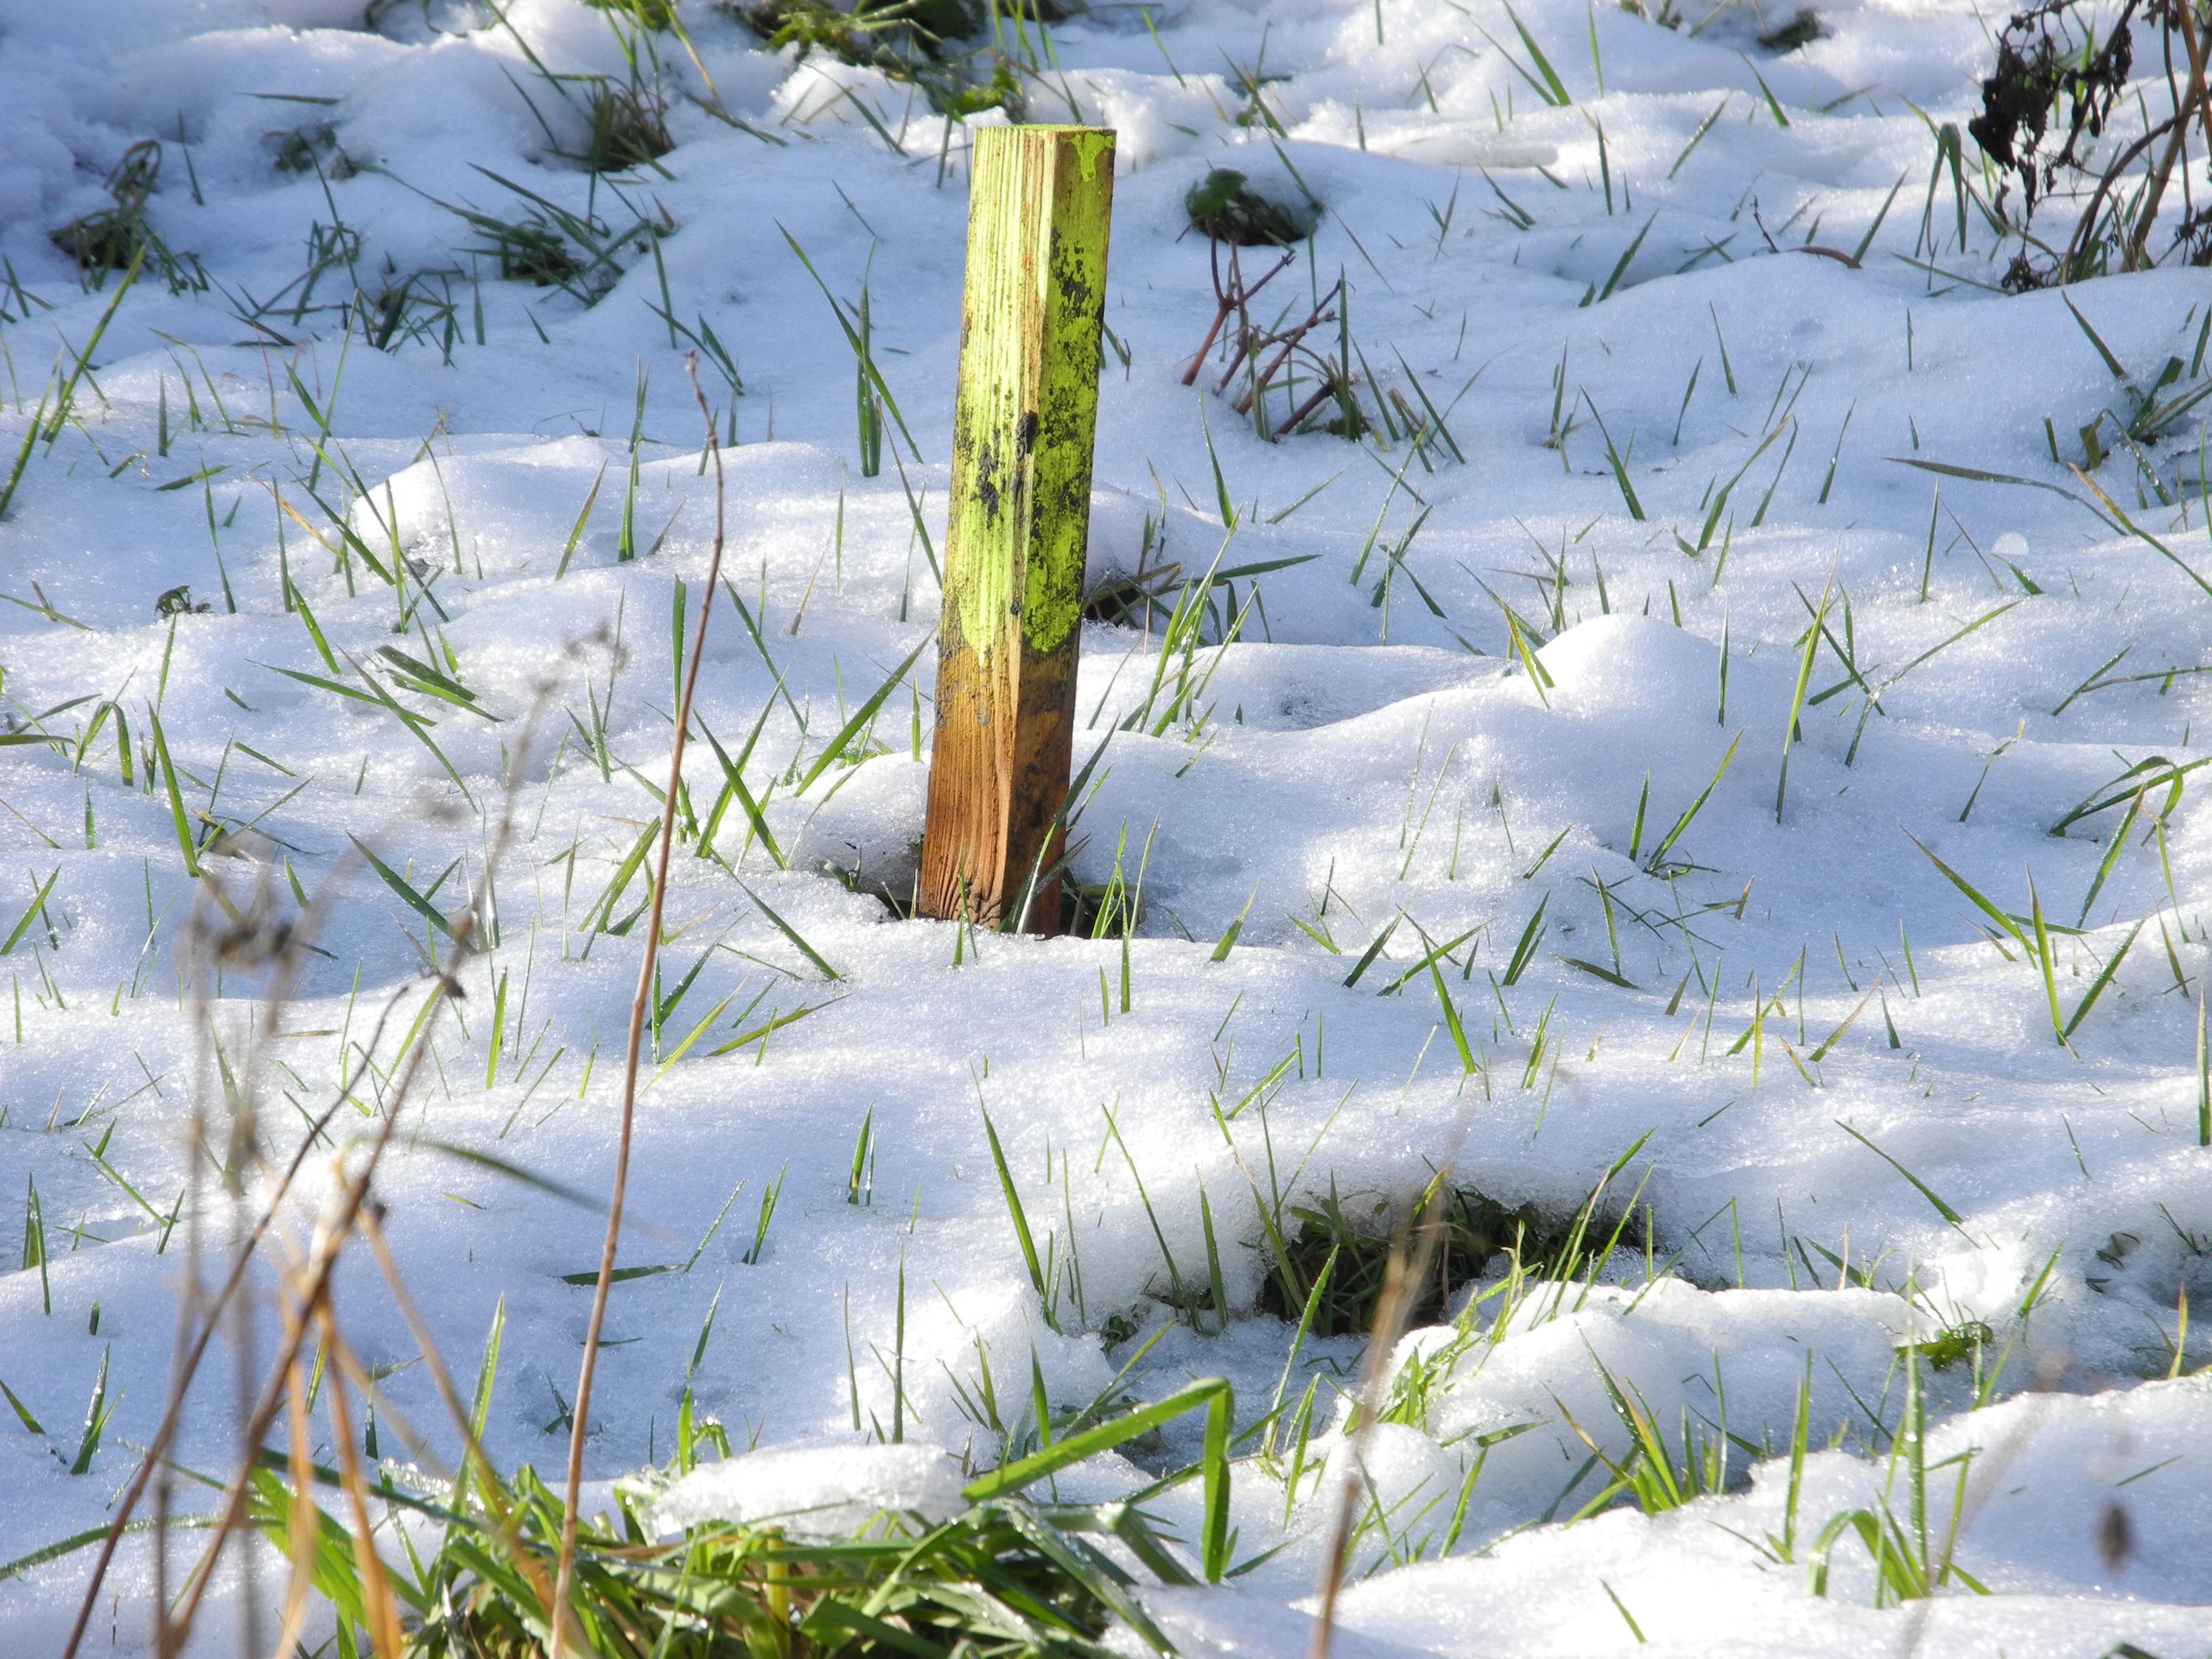
branch, snow, winter, weather, snowy, season, wintry, ecosystem, tundra, snow meadow, geological phenomenon